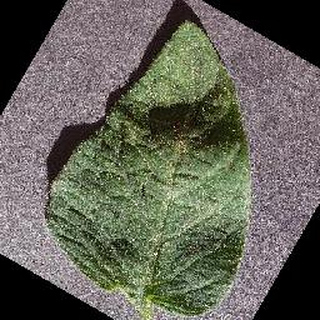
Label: healthy_tomato